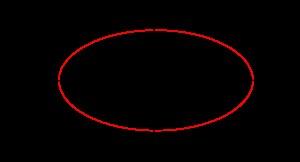
La trajectoire d'une comète est l'ensemble des positions successives d'une comète, calculées à l'aide de six paramètres.